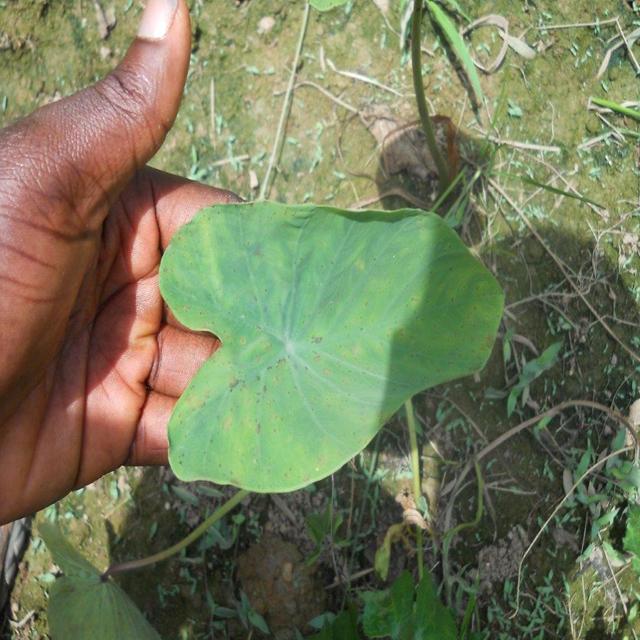
Label: Early_Blight